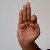
The image shows a hand gesture representing the letter 'F' in Indian Sign Language.